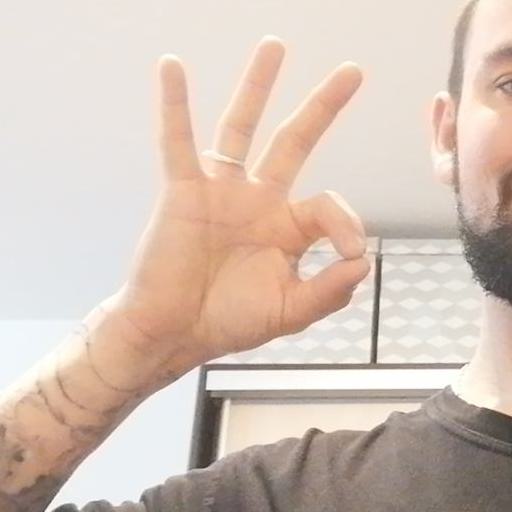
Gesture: ok